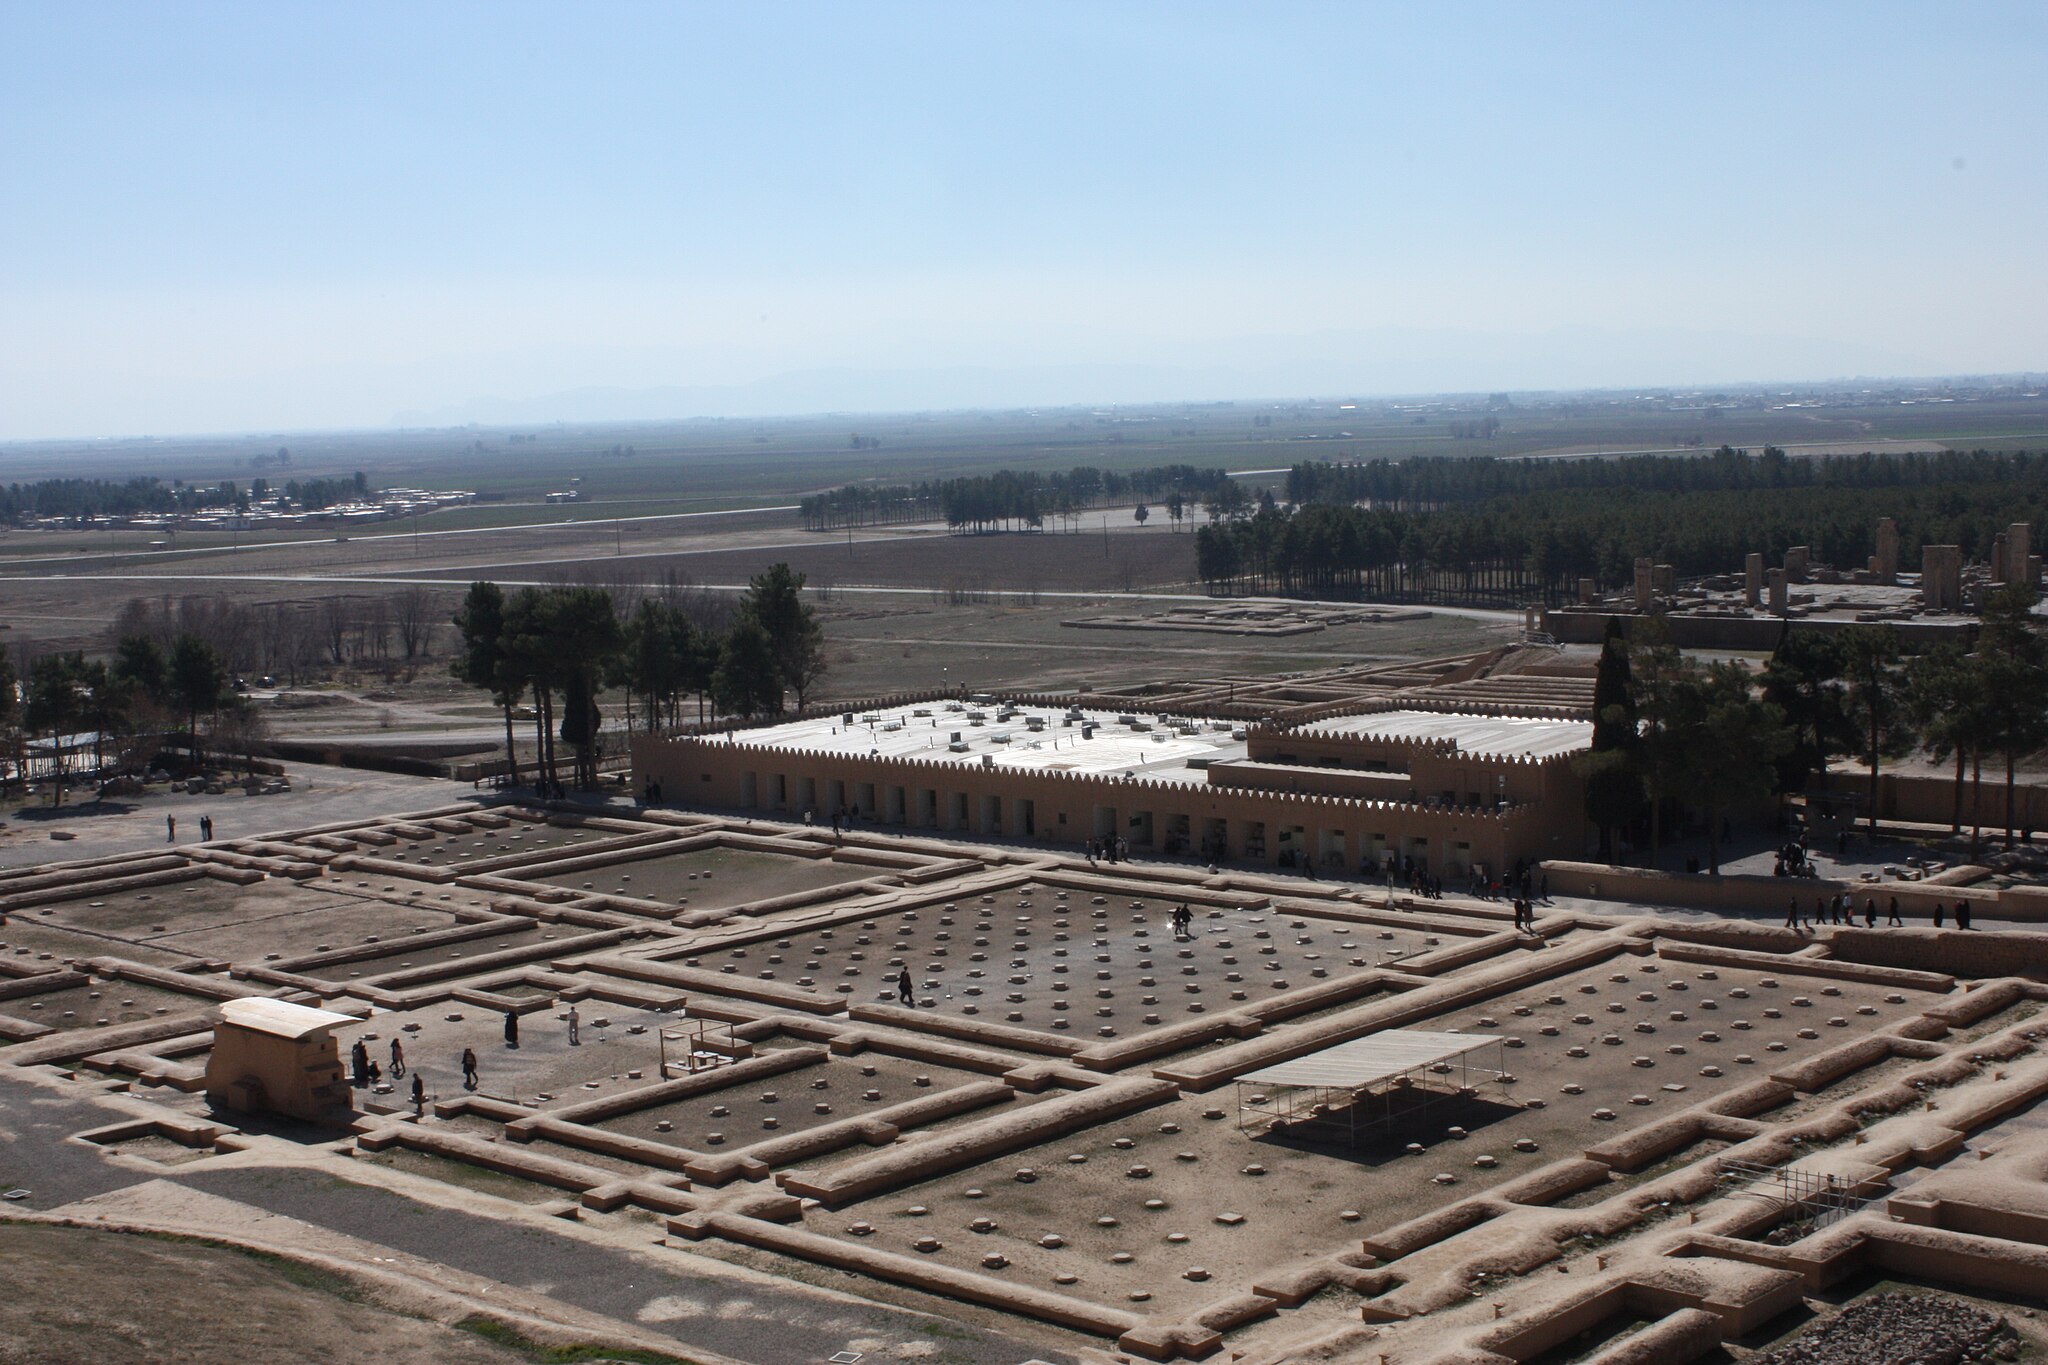
Title: Takhtejamshid 1244
Description: Persepolis in Shiraz
Date: 2009-04-03
Categories: GFDL, Taken with Canon EOS 450D, Treasury of Persepolis, License migration redundant, Self-published work, General views of Persepolis